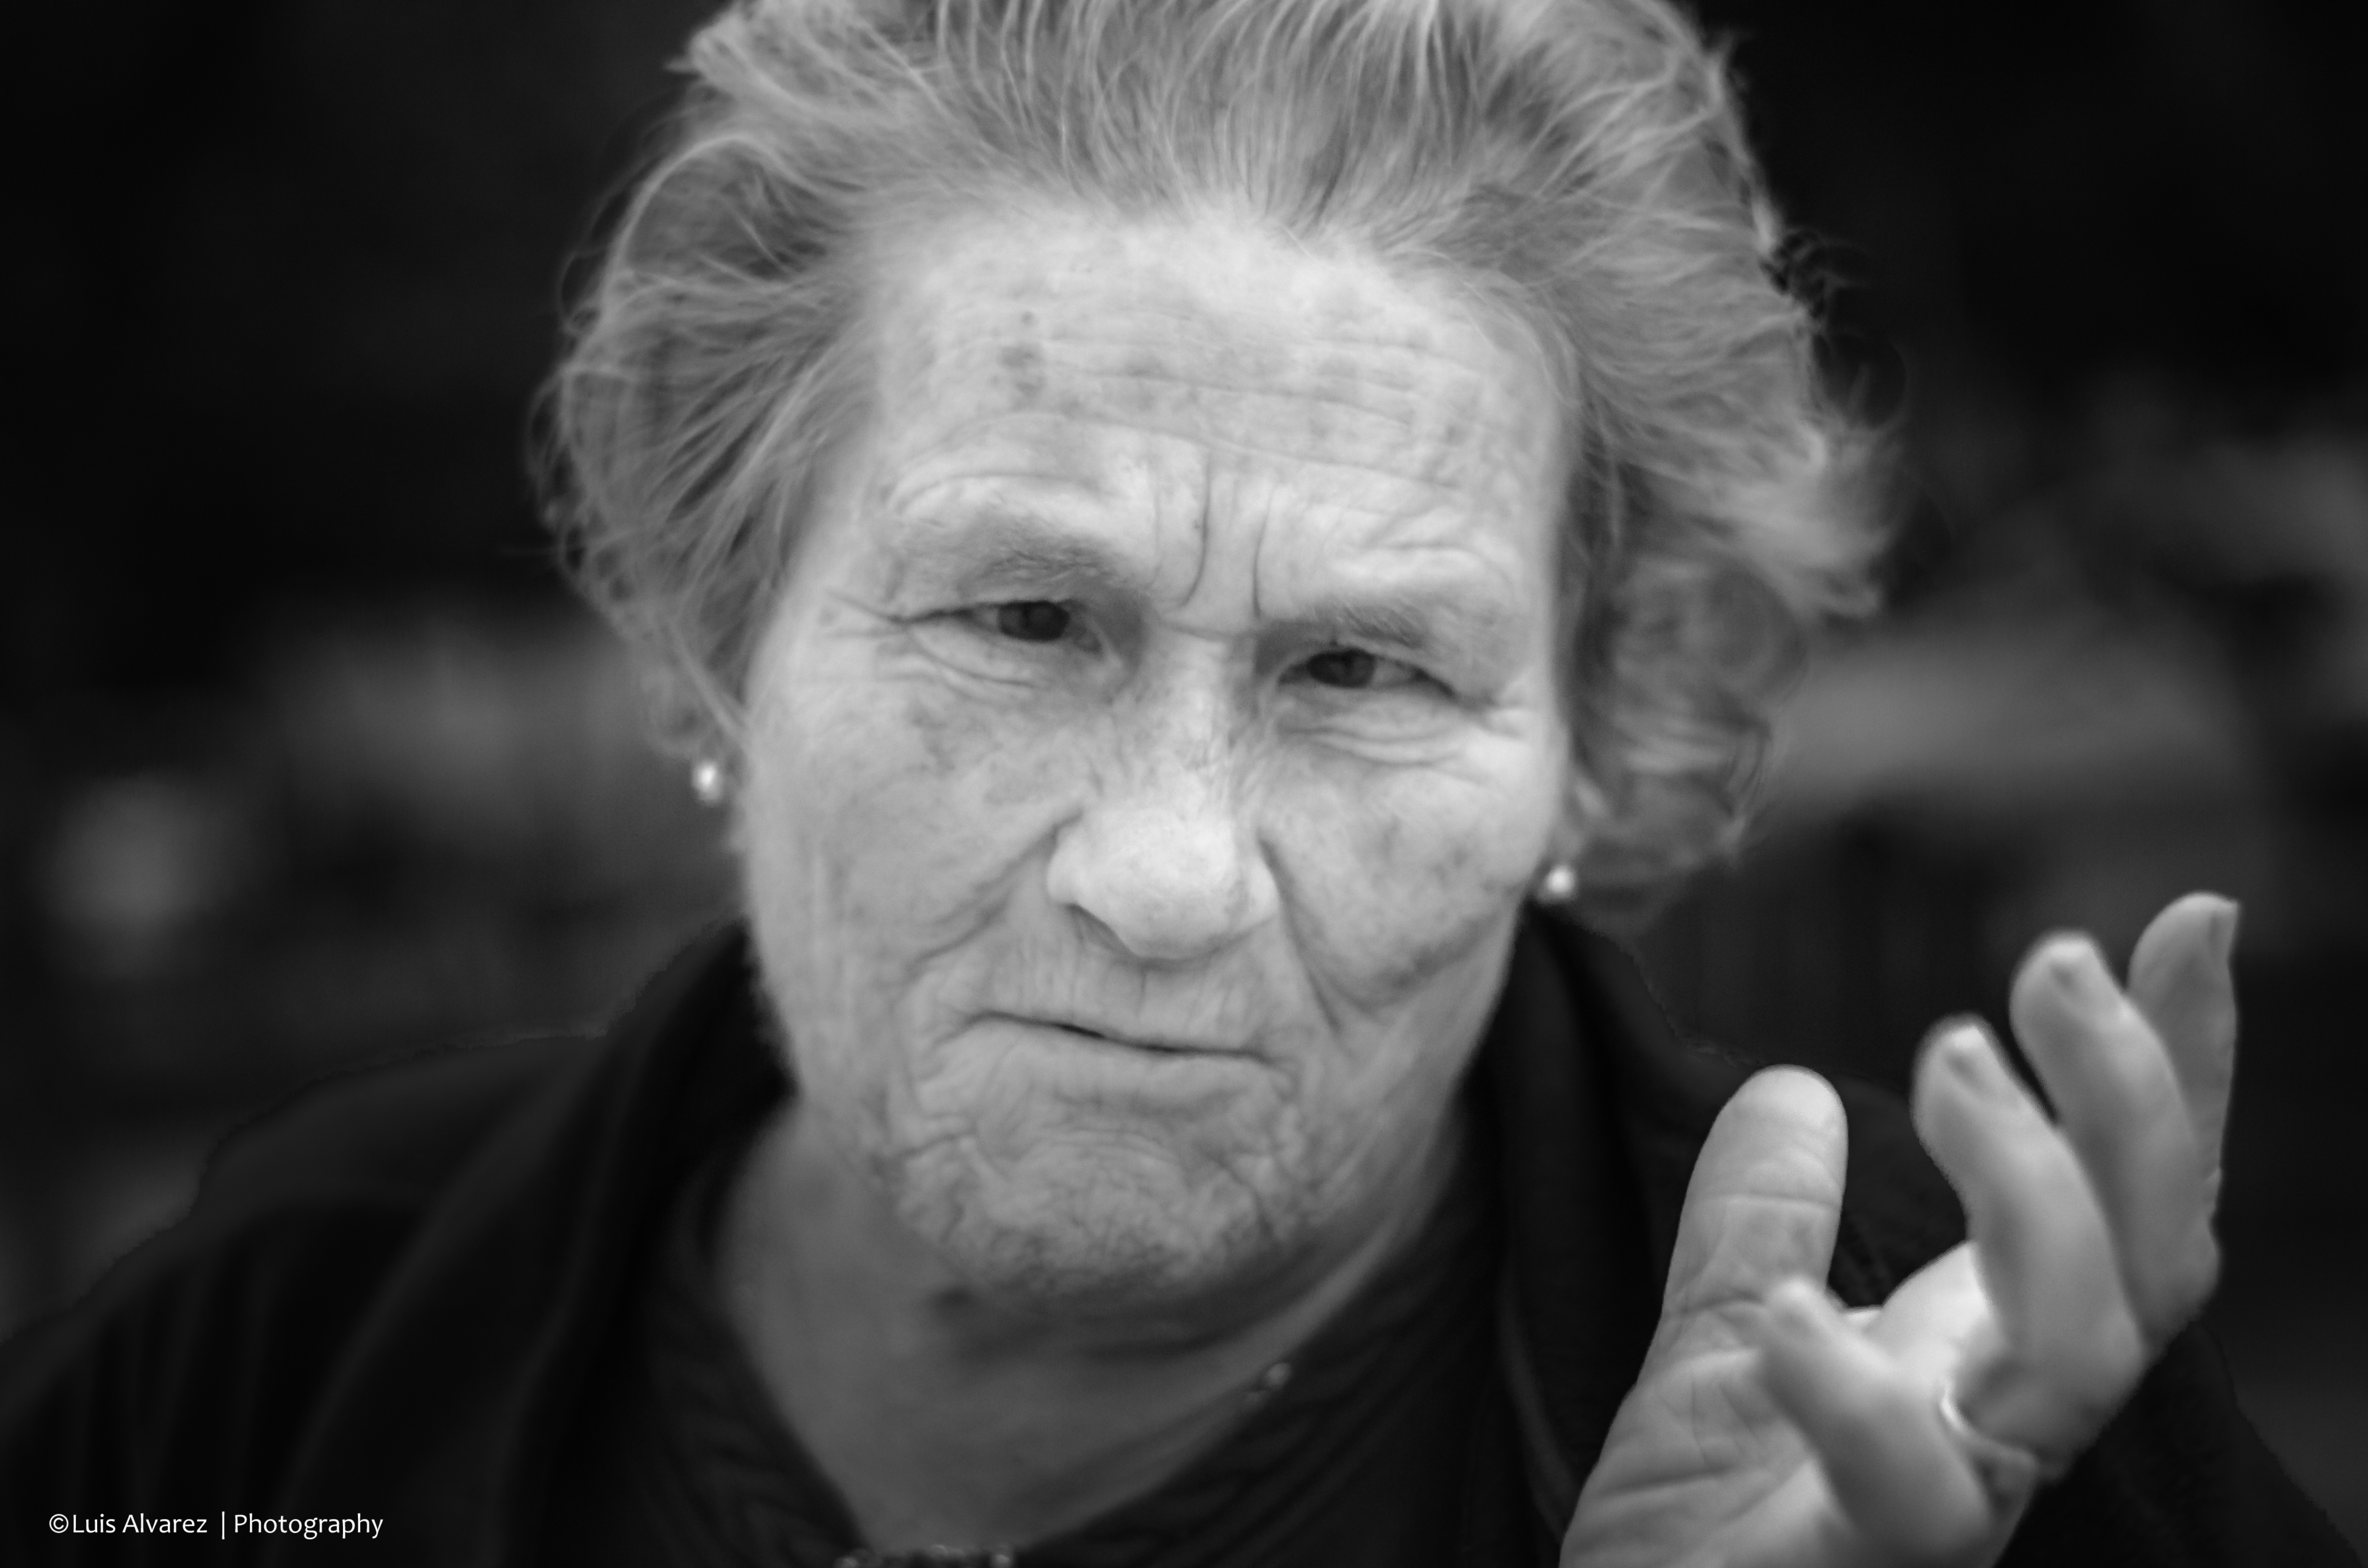
outdoor, person, black and white, street, portrait, nikon, monochrome, streetphotography, bw, face, candid, spain, 50mm, head, catalonia, d7000, salou, monochrome photography, portrait photography